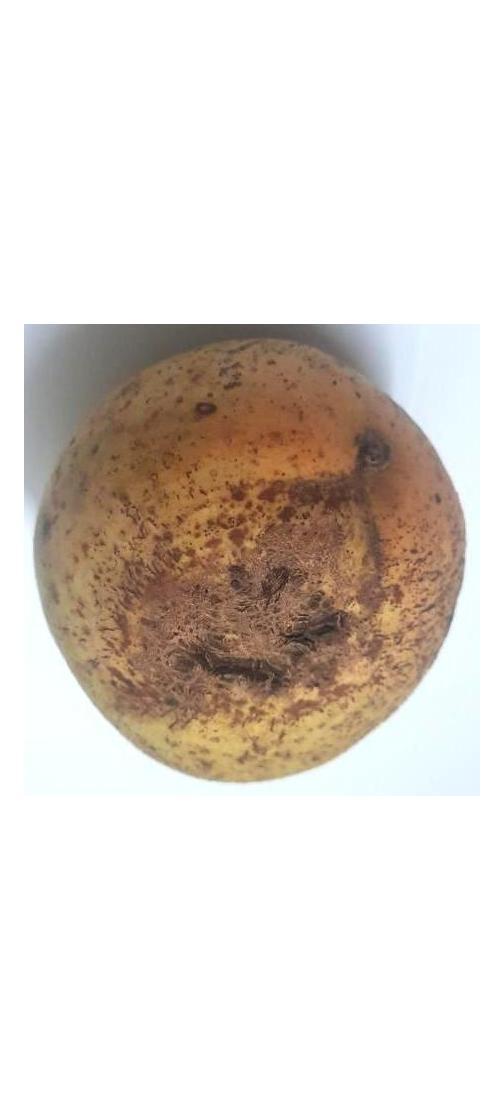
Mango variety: Ashshina Classic